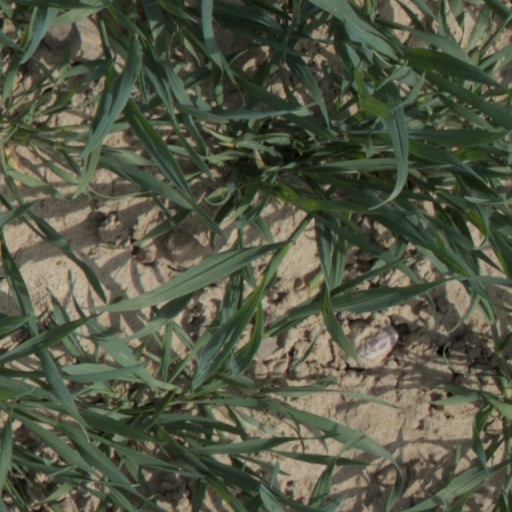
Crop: wheat